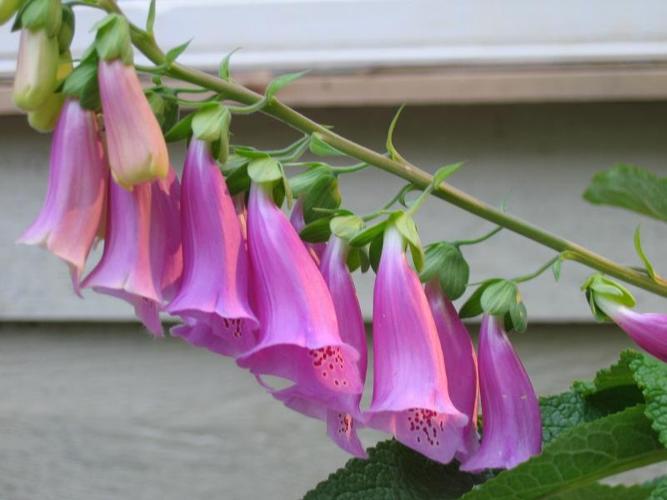
Label: foxglove